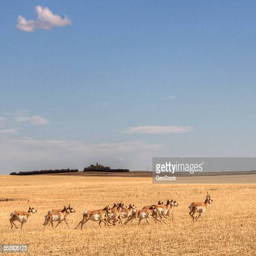
a herd of deer on the run